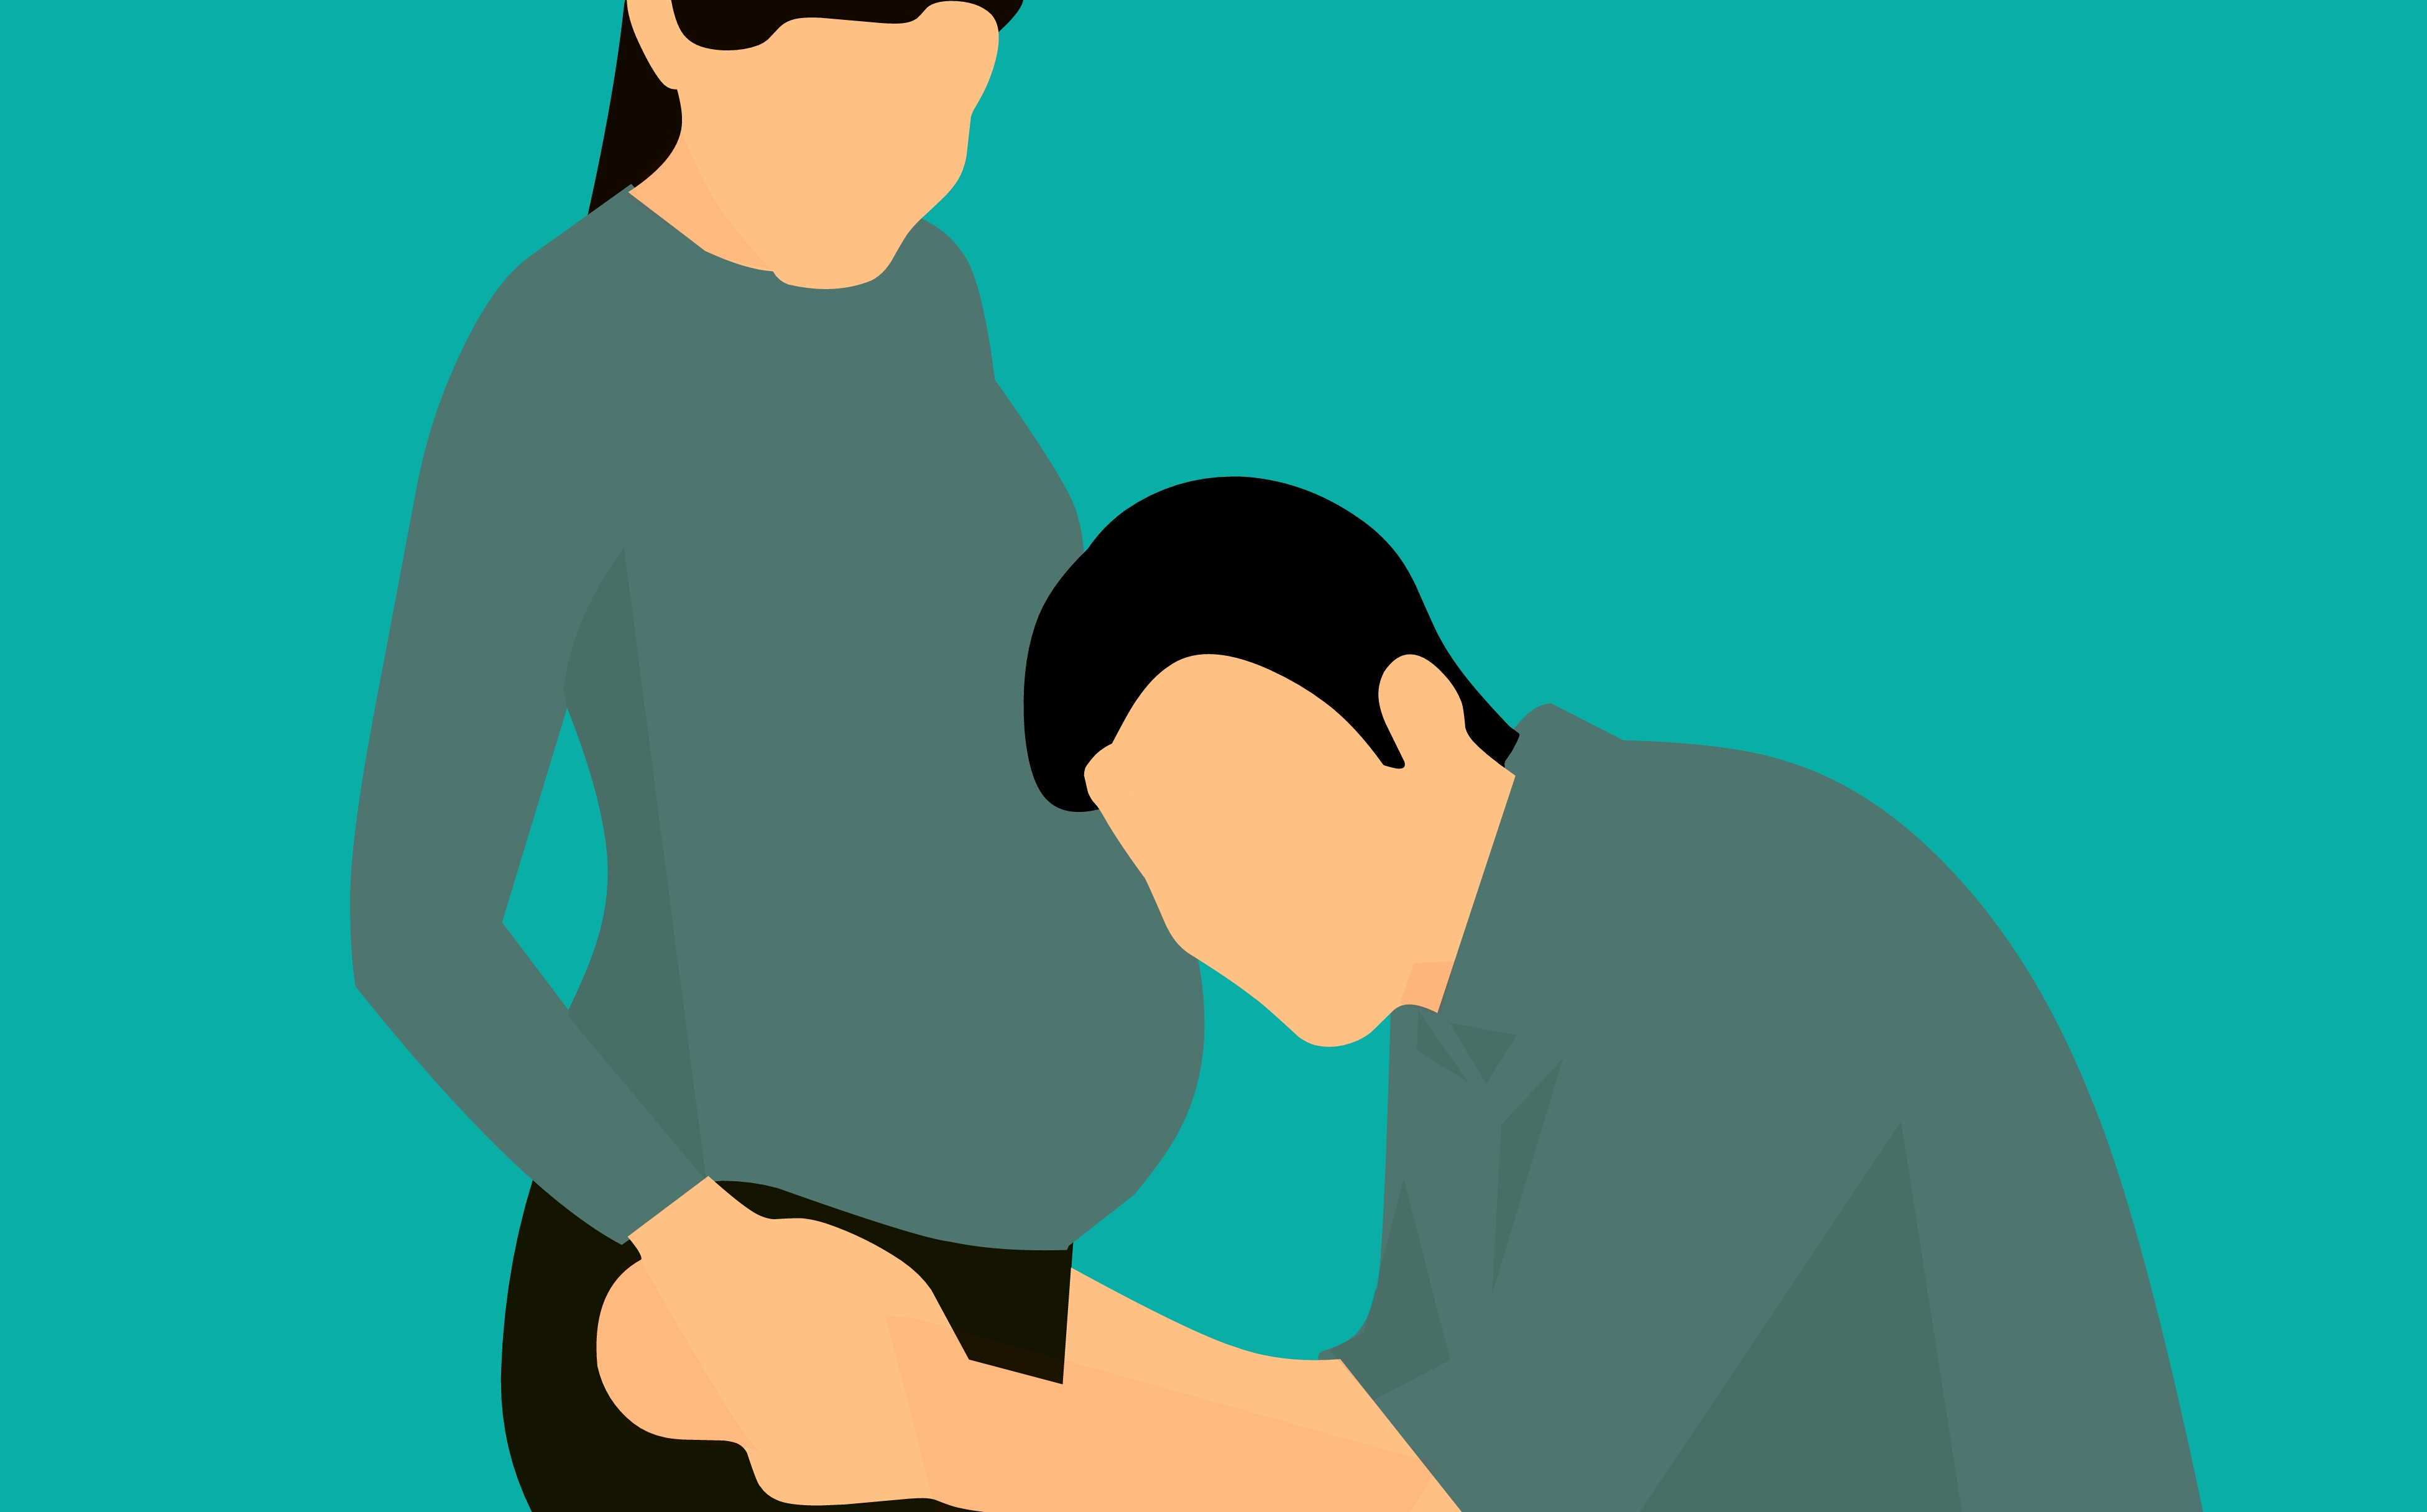
listening, pregnant, dad, tummy, abdomen, baby, belly, care, communicate, couple, expecting, family, father, love, mom, mother, motherhood, new parent, pregnancy, support, together, touch, blue, face, green, man, nose, head, male, human behavior, shoulder, emotion, eyewear, conversation, vision care, communication, girl, human, mouth, neck, font, illustration, smile, happiness, computer wallpaper, clip art